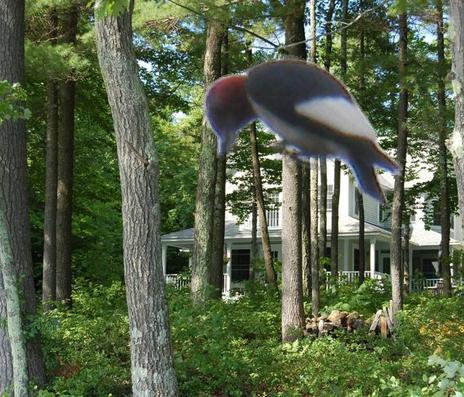
Bird species: Red_headed_Woodpecker
Bird type: landbird
Background: land